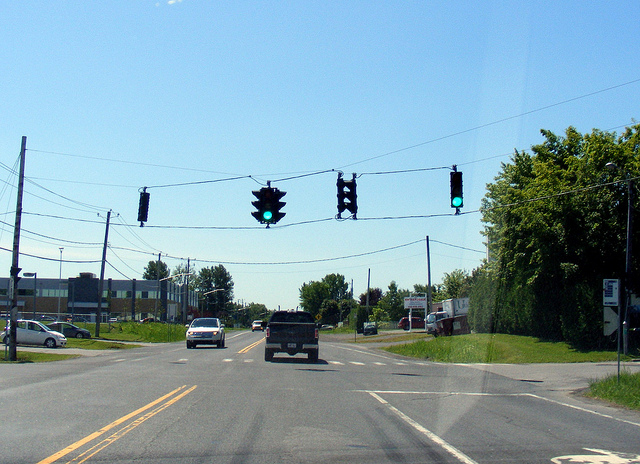
A truck driving underneath traffic lights in the middle of a street.

Small truck just passing through an intersection with a green traffic light.